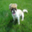
Label: dog